Korean painting

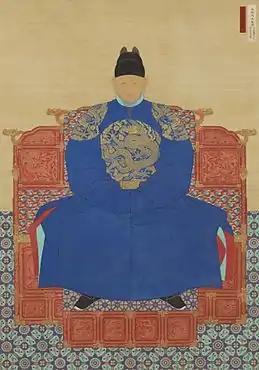
Portrait (Oejin) of King Taejo of Joseon. Ink and colors on silk, 150cm wide and 218cm high. King Taejo had a total of 26 official portraits enshrined in many parts of his kingdom.

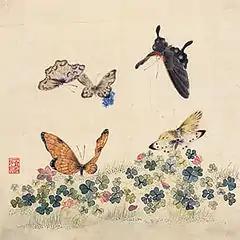
Hwajeopdo, literally picture of flowers and butterflies drawn by a 19th-century Korean painter, Nam Gye-u.

The influence of Confucianism superseded that of Buddhism in this period, however Buddhist elements remained and it is not true that Buddhist art declined, it continued, and was encouraged but not by the royal centres of art, or the accepted taste of the Joseon Dynasty publicly; however in private homes, and indeed in the summer palaces of the Joseon Dynasty kings, the simplicity of Buddhist art was given great appreciation – but it was not seen as citified art.